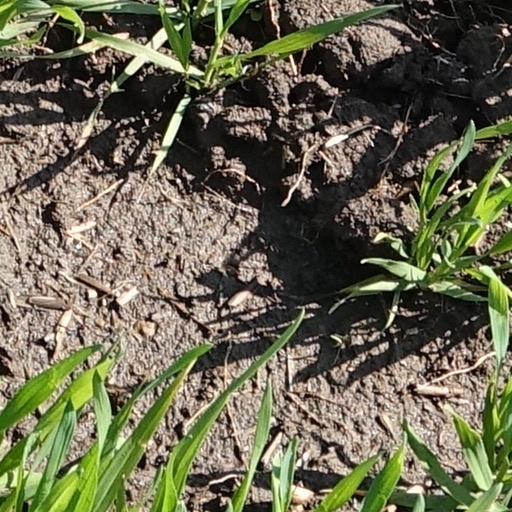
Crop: wheat